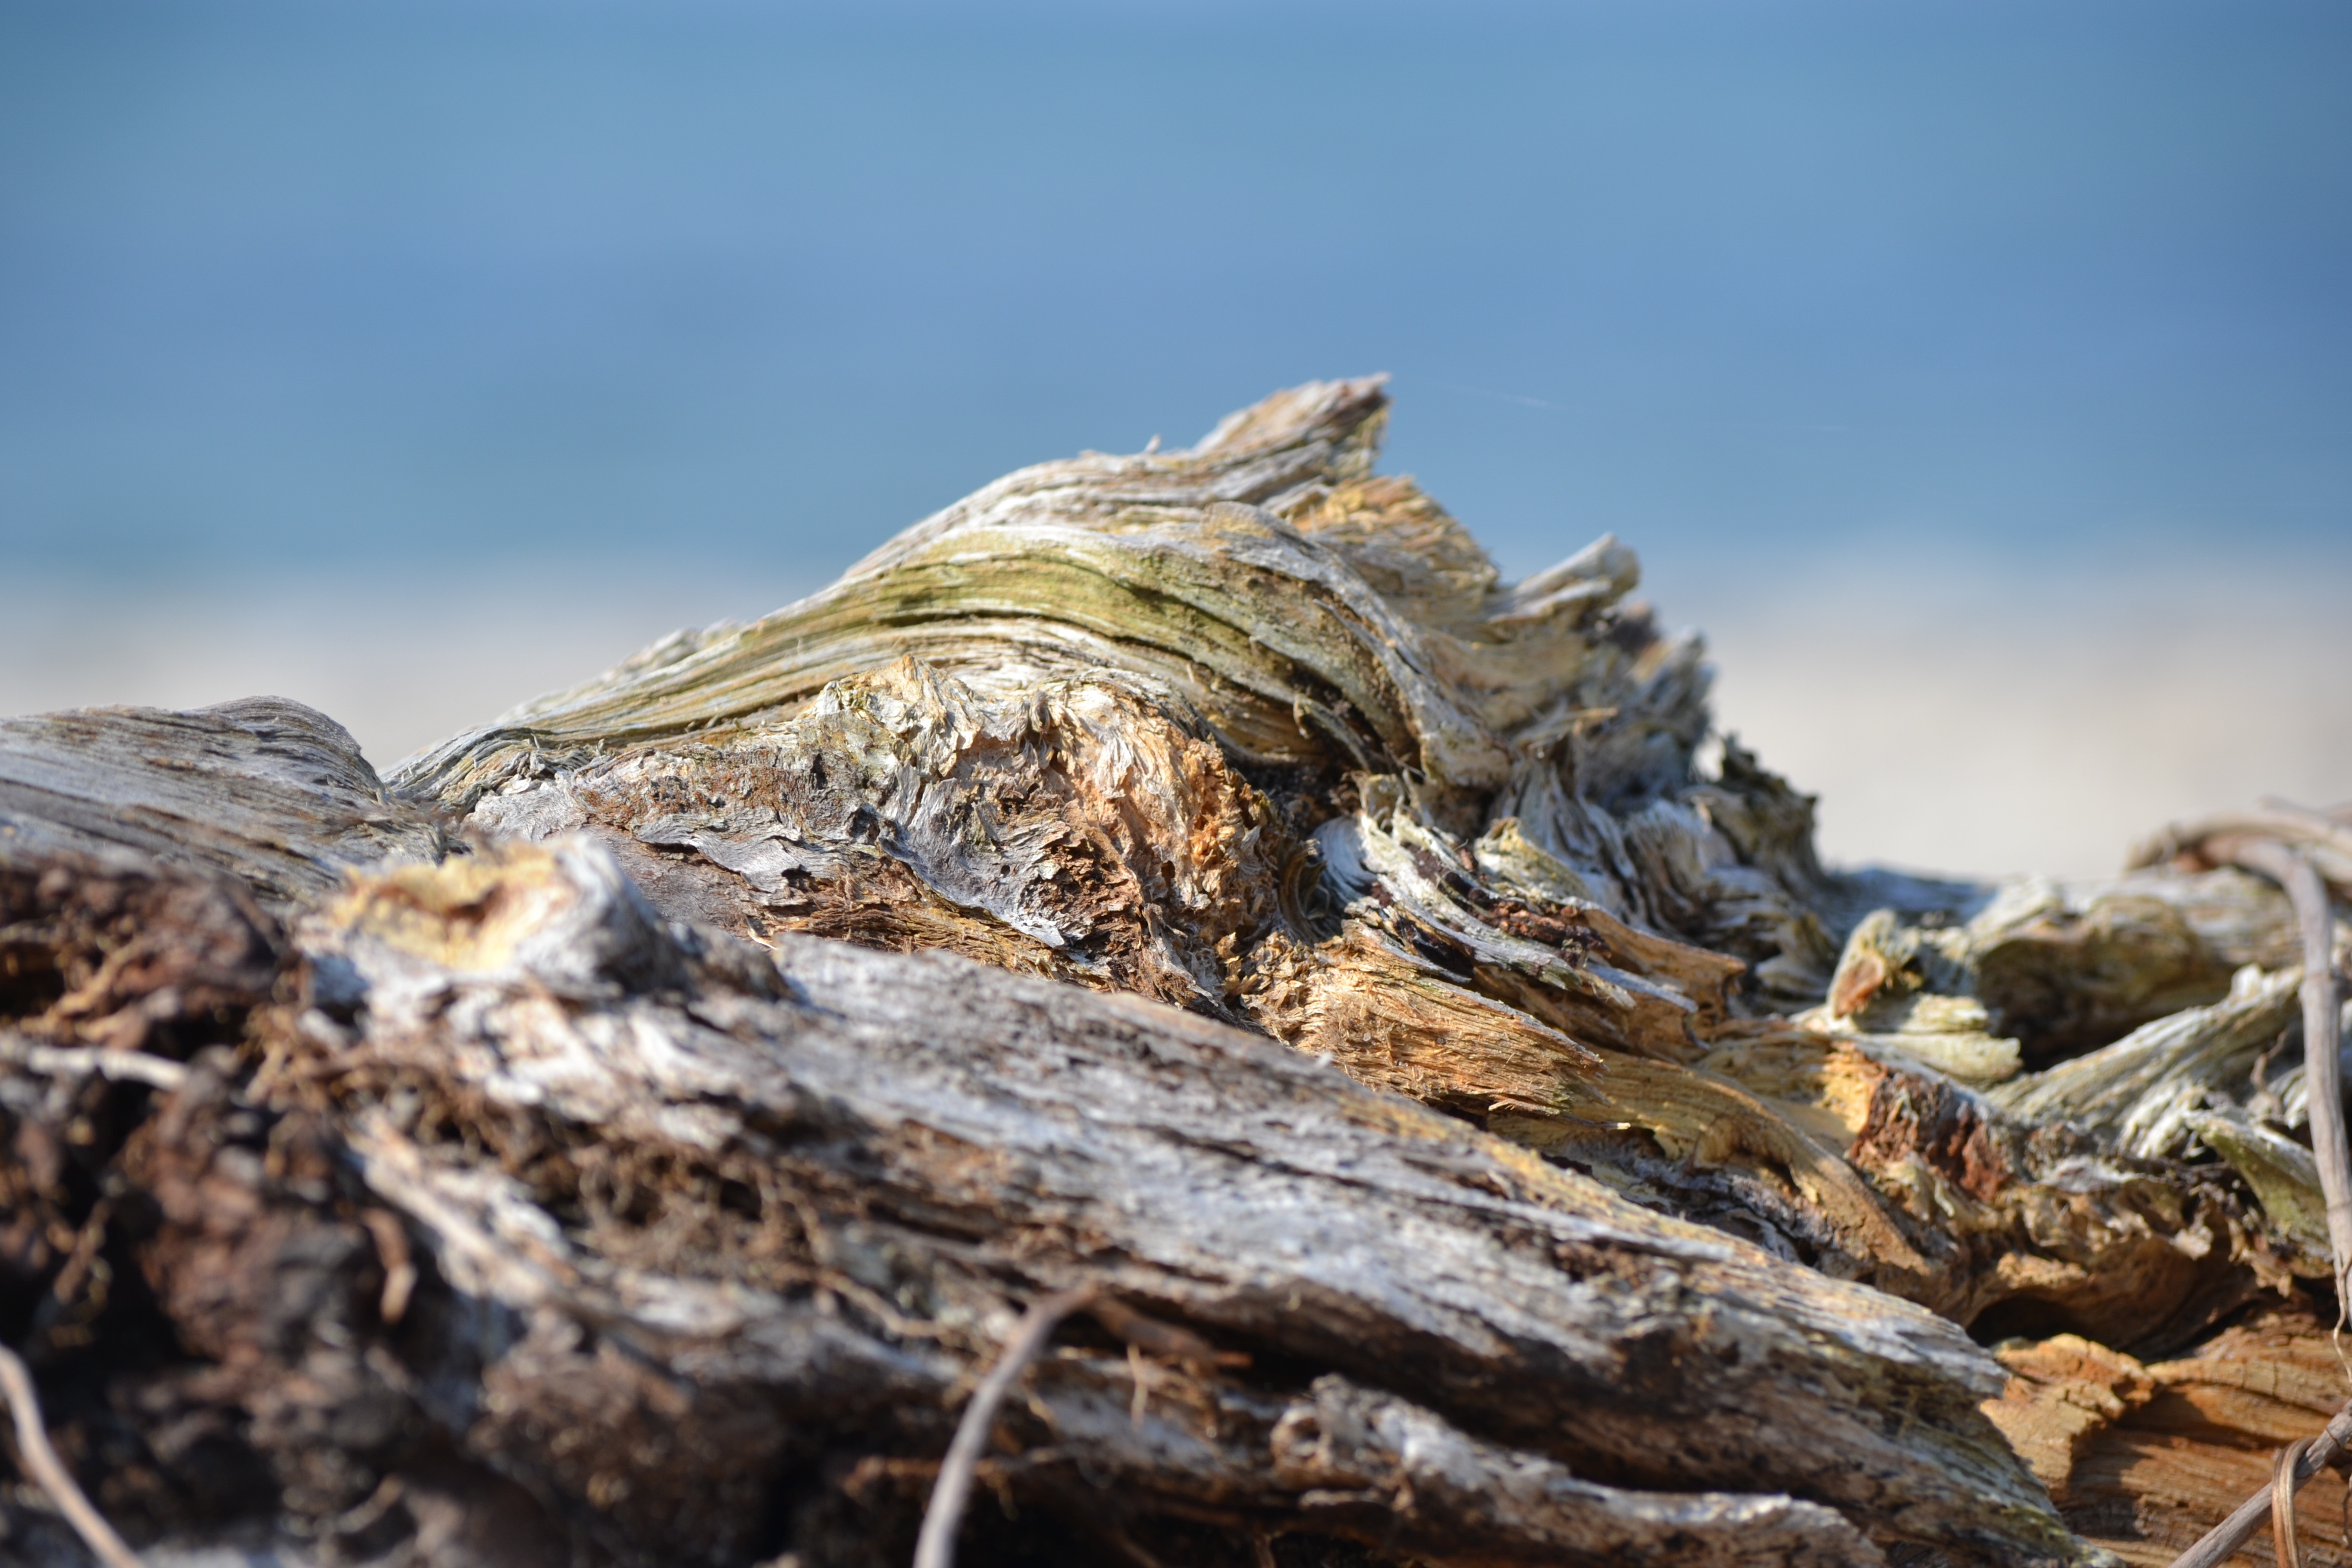
beach, driftwood, sea, tree, nature, rock, wilderness, mountain, wood, terrain, geology, flotsam, woody plant